Zufikon

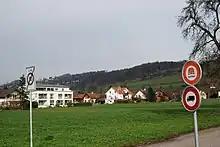
Zufikon village

Zufikon has an area, , of . Of this area, 49.9% is used for agricultural purposes, while 27.1% is forested. Of the rest of the land, 20.7% is settled (buildings or roads) and the remainder (2.3%) is non-productive (rivers or lakes).